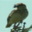
Label: bird